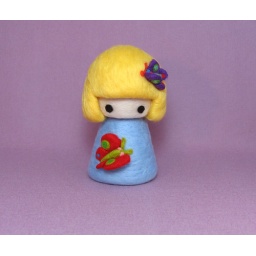
Just Cutie playing with butterfly in cockatoo hair and blue bush skirt